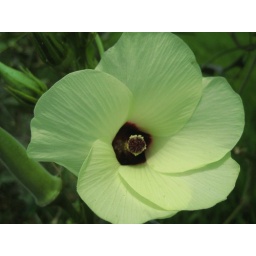
A flower in a Mandurriao rice field in Iloilo